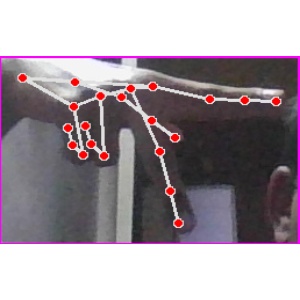
अक्षर: प